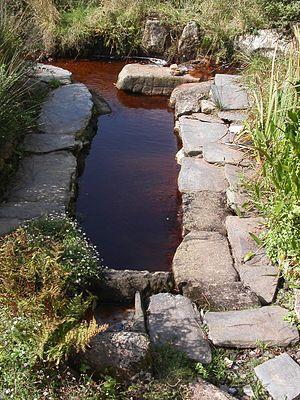
Lavoir entouré de pierres de schistes ardoisiers
Une lavandière de nuit ou lavandière de la mort est un personnage de légende, une créature féminine ou une revenante, rencontrée de nuit, nettoyant un linge dans un cours d'eau ou un lavoir. La lavandière est toujours liée au domaine de la mort : selon les traditions, elle est annonciatrice d'un décès, ou bien elle est condamnée dans la mort à expier ses anciens péchés.
Les monts d'Arrée sont un massif montagneux ancien de la Bretagne occidentale faisant partie du massif armoricain. Composés de roches sédimentaires et métamorphiques datant du Paléozoïque, ils marquaient la limite des évêchés de Cornouaille et de Léon. Leur paysage est très proche de ceux de l'Irlande et du Pays de Galles, avec ses rocs qui émergent de la végétation constituée principalement de landes, qui est typique de l'Argoat.